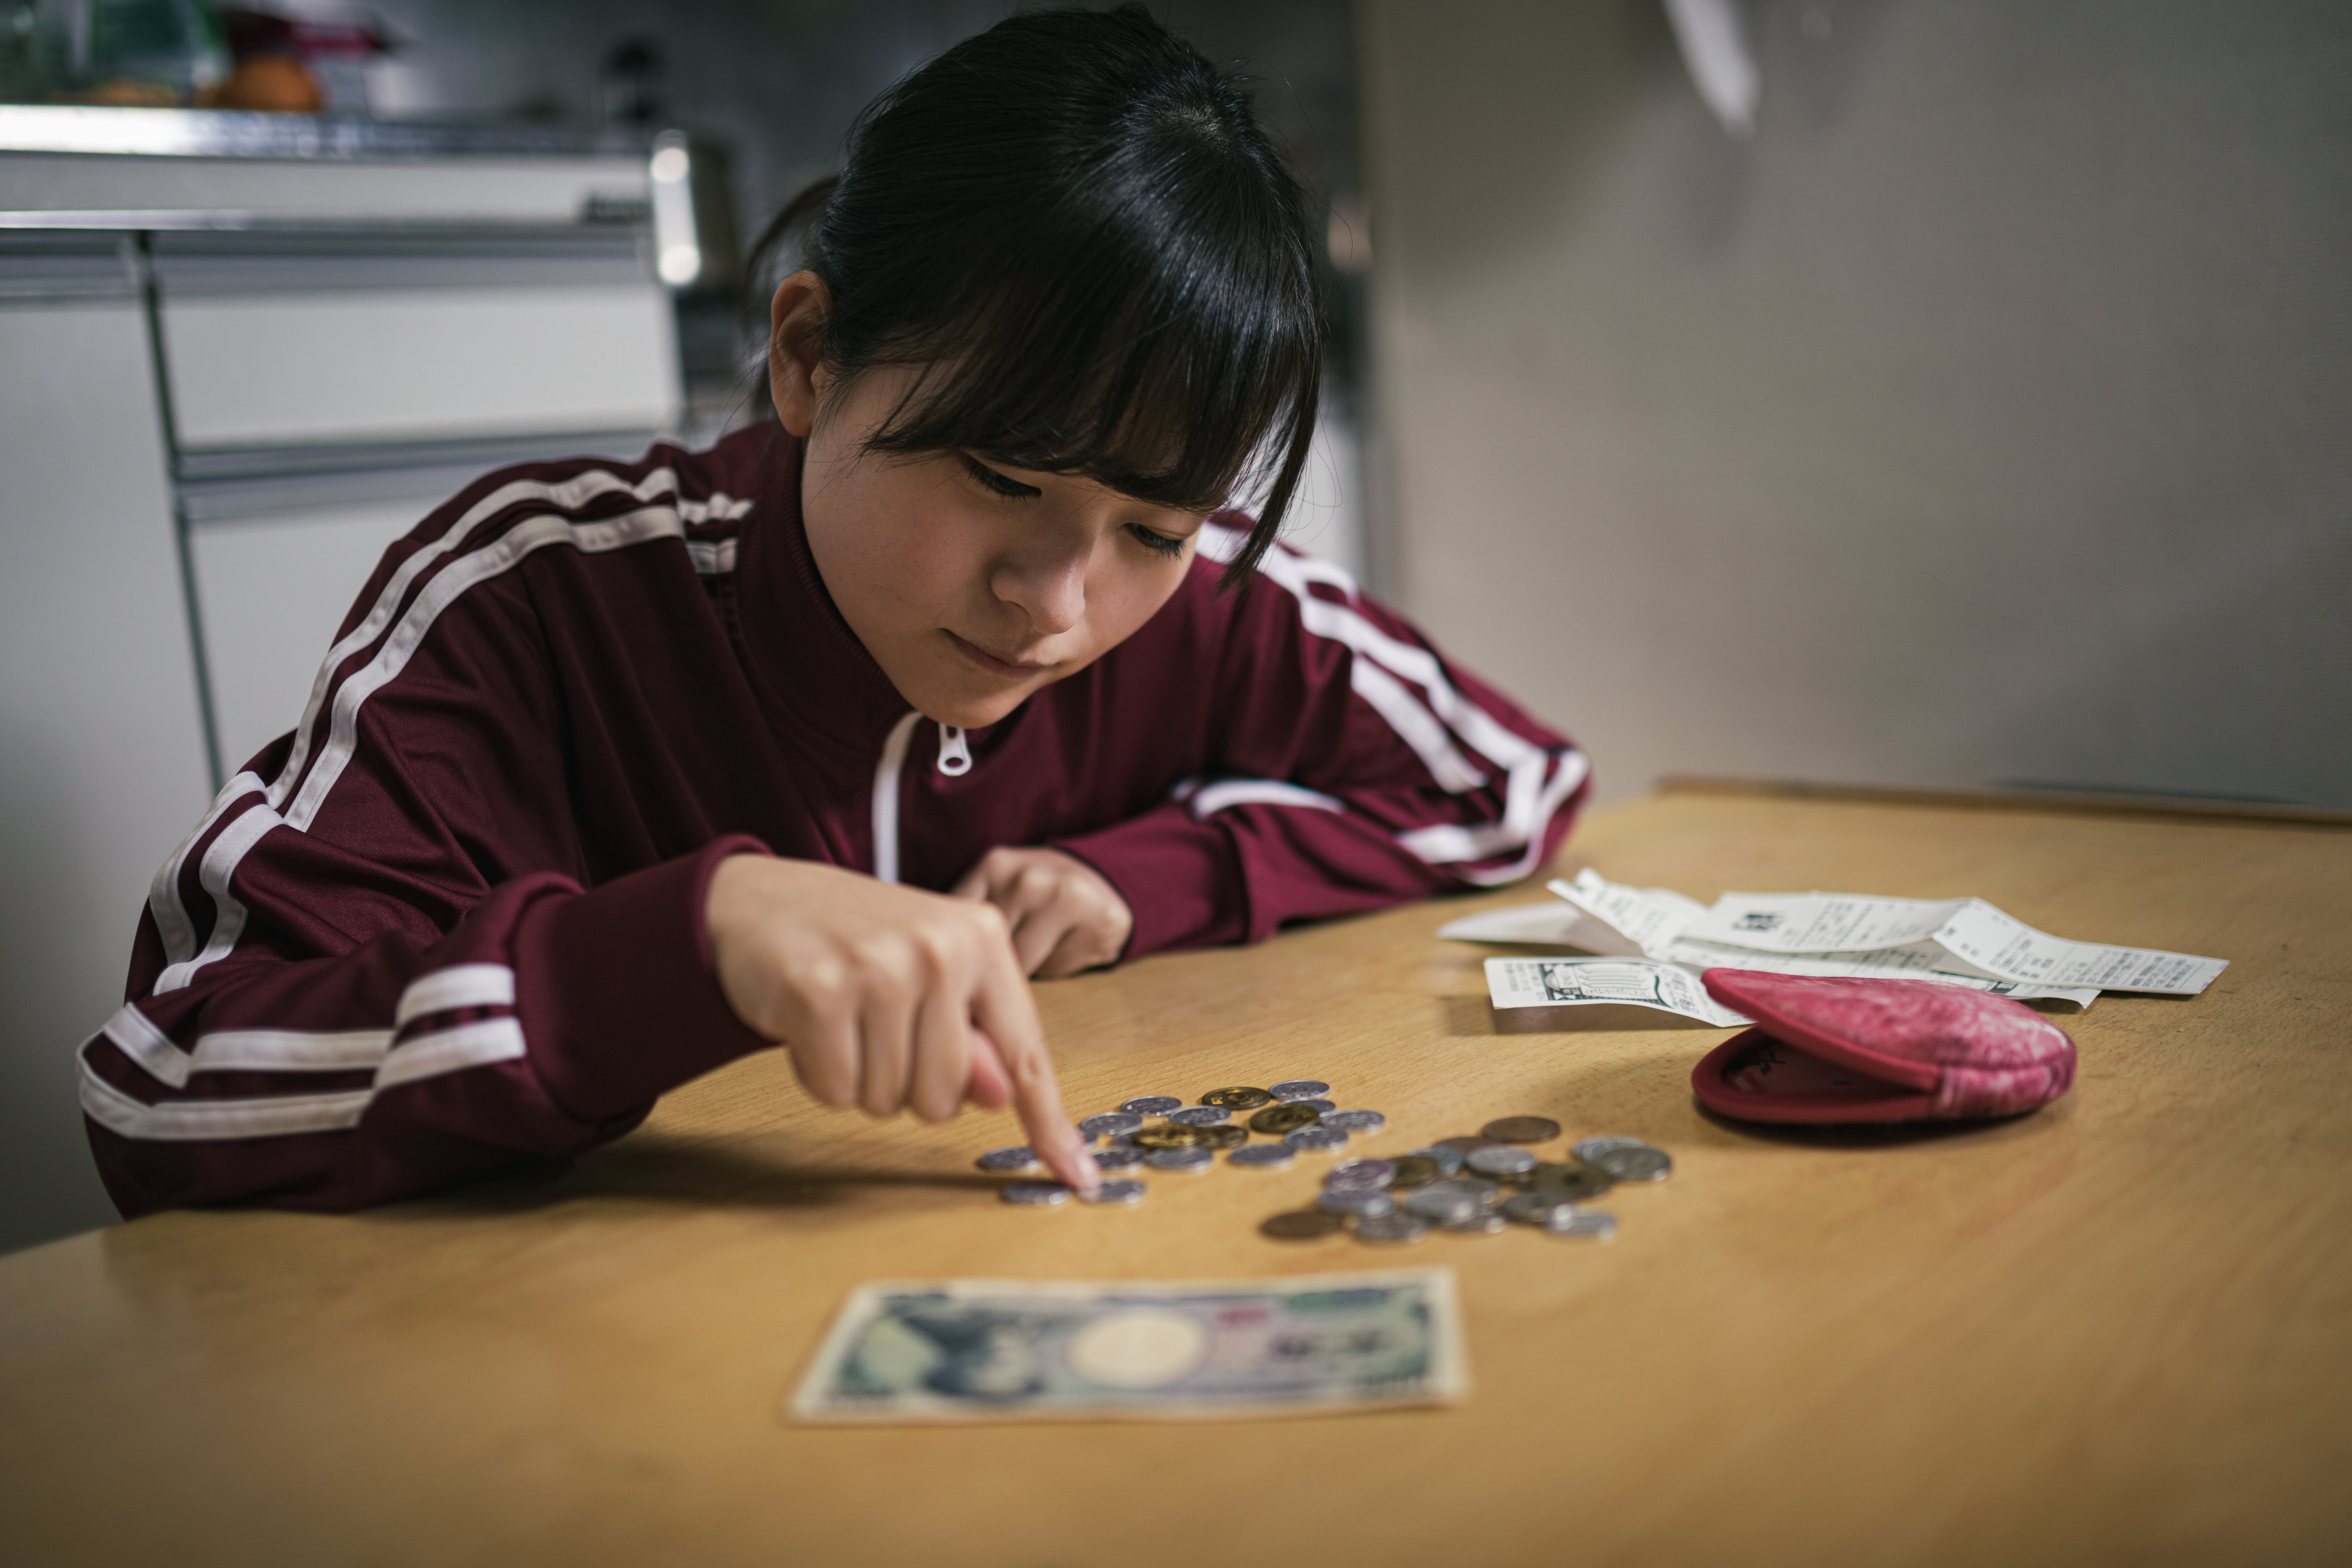
woman, games, child, play, learning, homework, recreation, card game, indoor games and sports, table, toddler, finger, toy, gambling